Yanaze Station

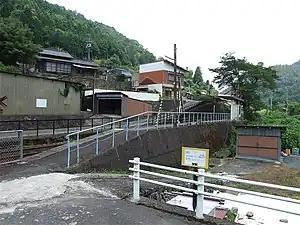
Yanaze Station

is a railway station on the Nishikigawa Seiryū Line in Iwakuni, Yamaguchi Prefecture, Japan. It is operated by the Nishikigawa Railway, a third-sector railway company.